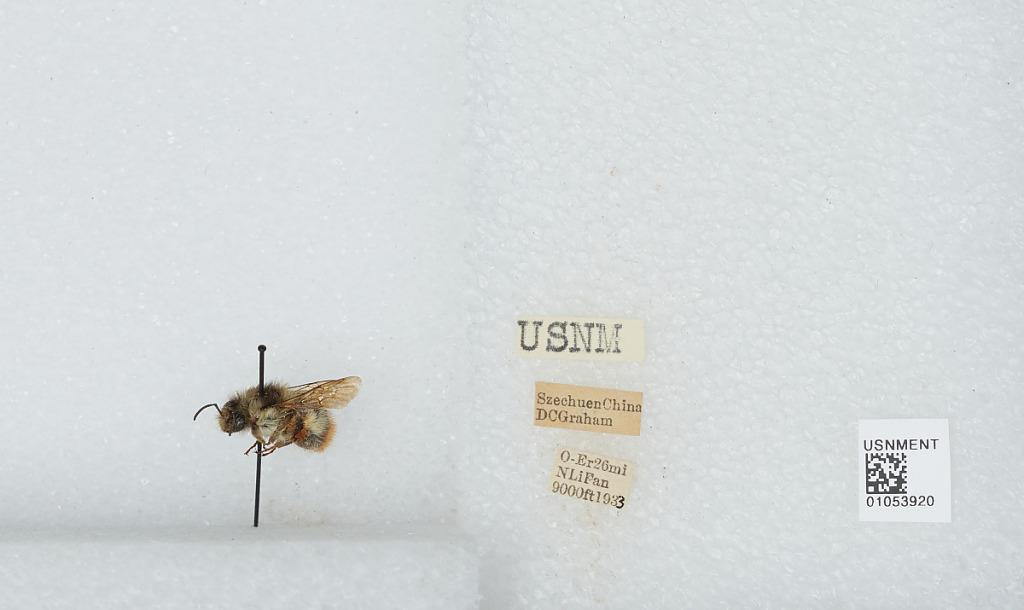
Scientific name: Bombus sp.
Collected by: D. Graham
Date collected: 1933--
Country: China
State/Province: Sichuan
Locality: O-Er 26 miles N Li Fan